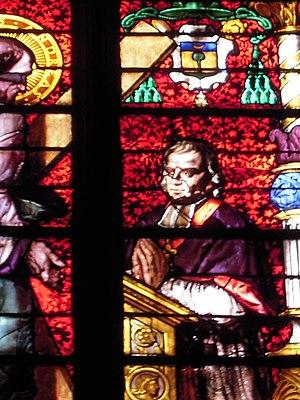
Détail d'un vitrail de la cathédrale de Metz représentant Mgr André Jauffret, évêque de Metz de 1807 à 1823.
Gaspard-Jean-André-Joseph Jauffret a été évêque de Metz et archevêque d’Aix en Provence. Il est né en Provence à La Roquebrussanne le 13 décembre 1759 du notaire André Jauffret, et de Catherine Grisolle. Il est le frère de l'écrivain Louis-François Jauffret, de Jean-Baptiste Jauffret, directeur de l'institution impériale de Saint-Pétersbourg, et de Joseph Jauffret qui a été maître des requêtes au conseil d'état.